Squid Game: The Challenge

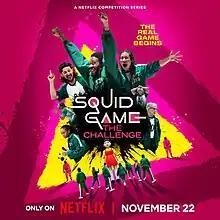
Promotional poster

Squid Game: The Challenge is a British reality competition television series based on the South Korean drama series "Squid Game". The show features 456 players (the second largest cast in reality TV history behind "Beast Games" with 1000) competing for million, the second largest single cash prize in reality television history.